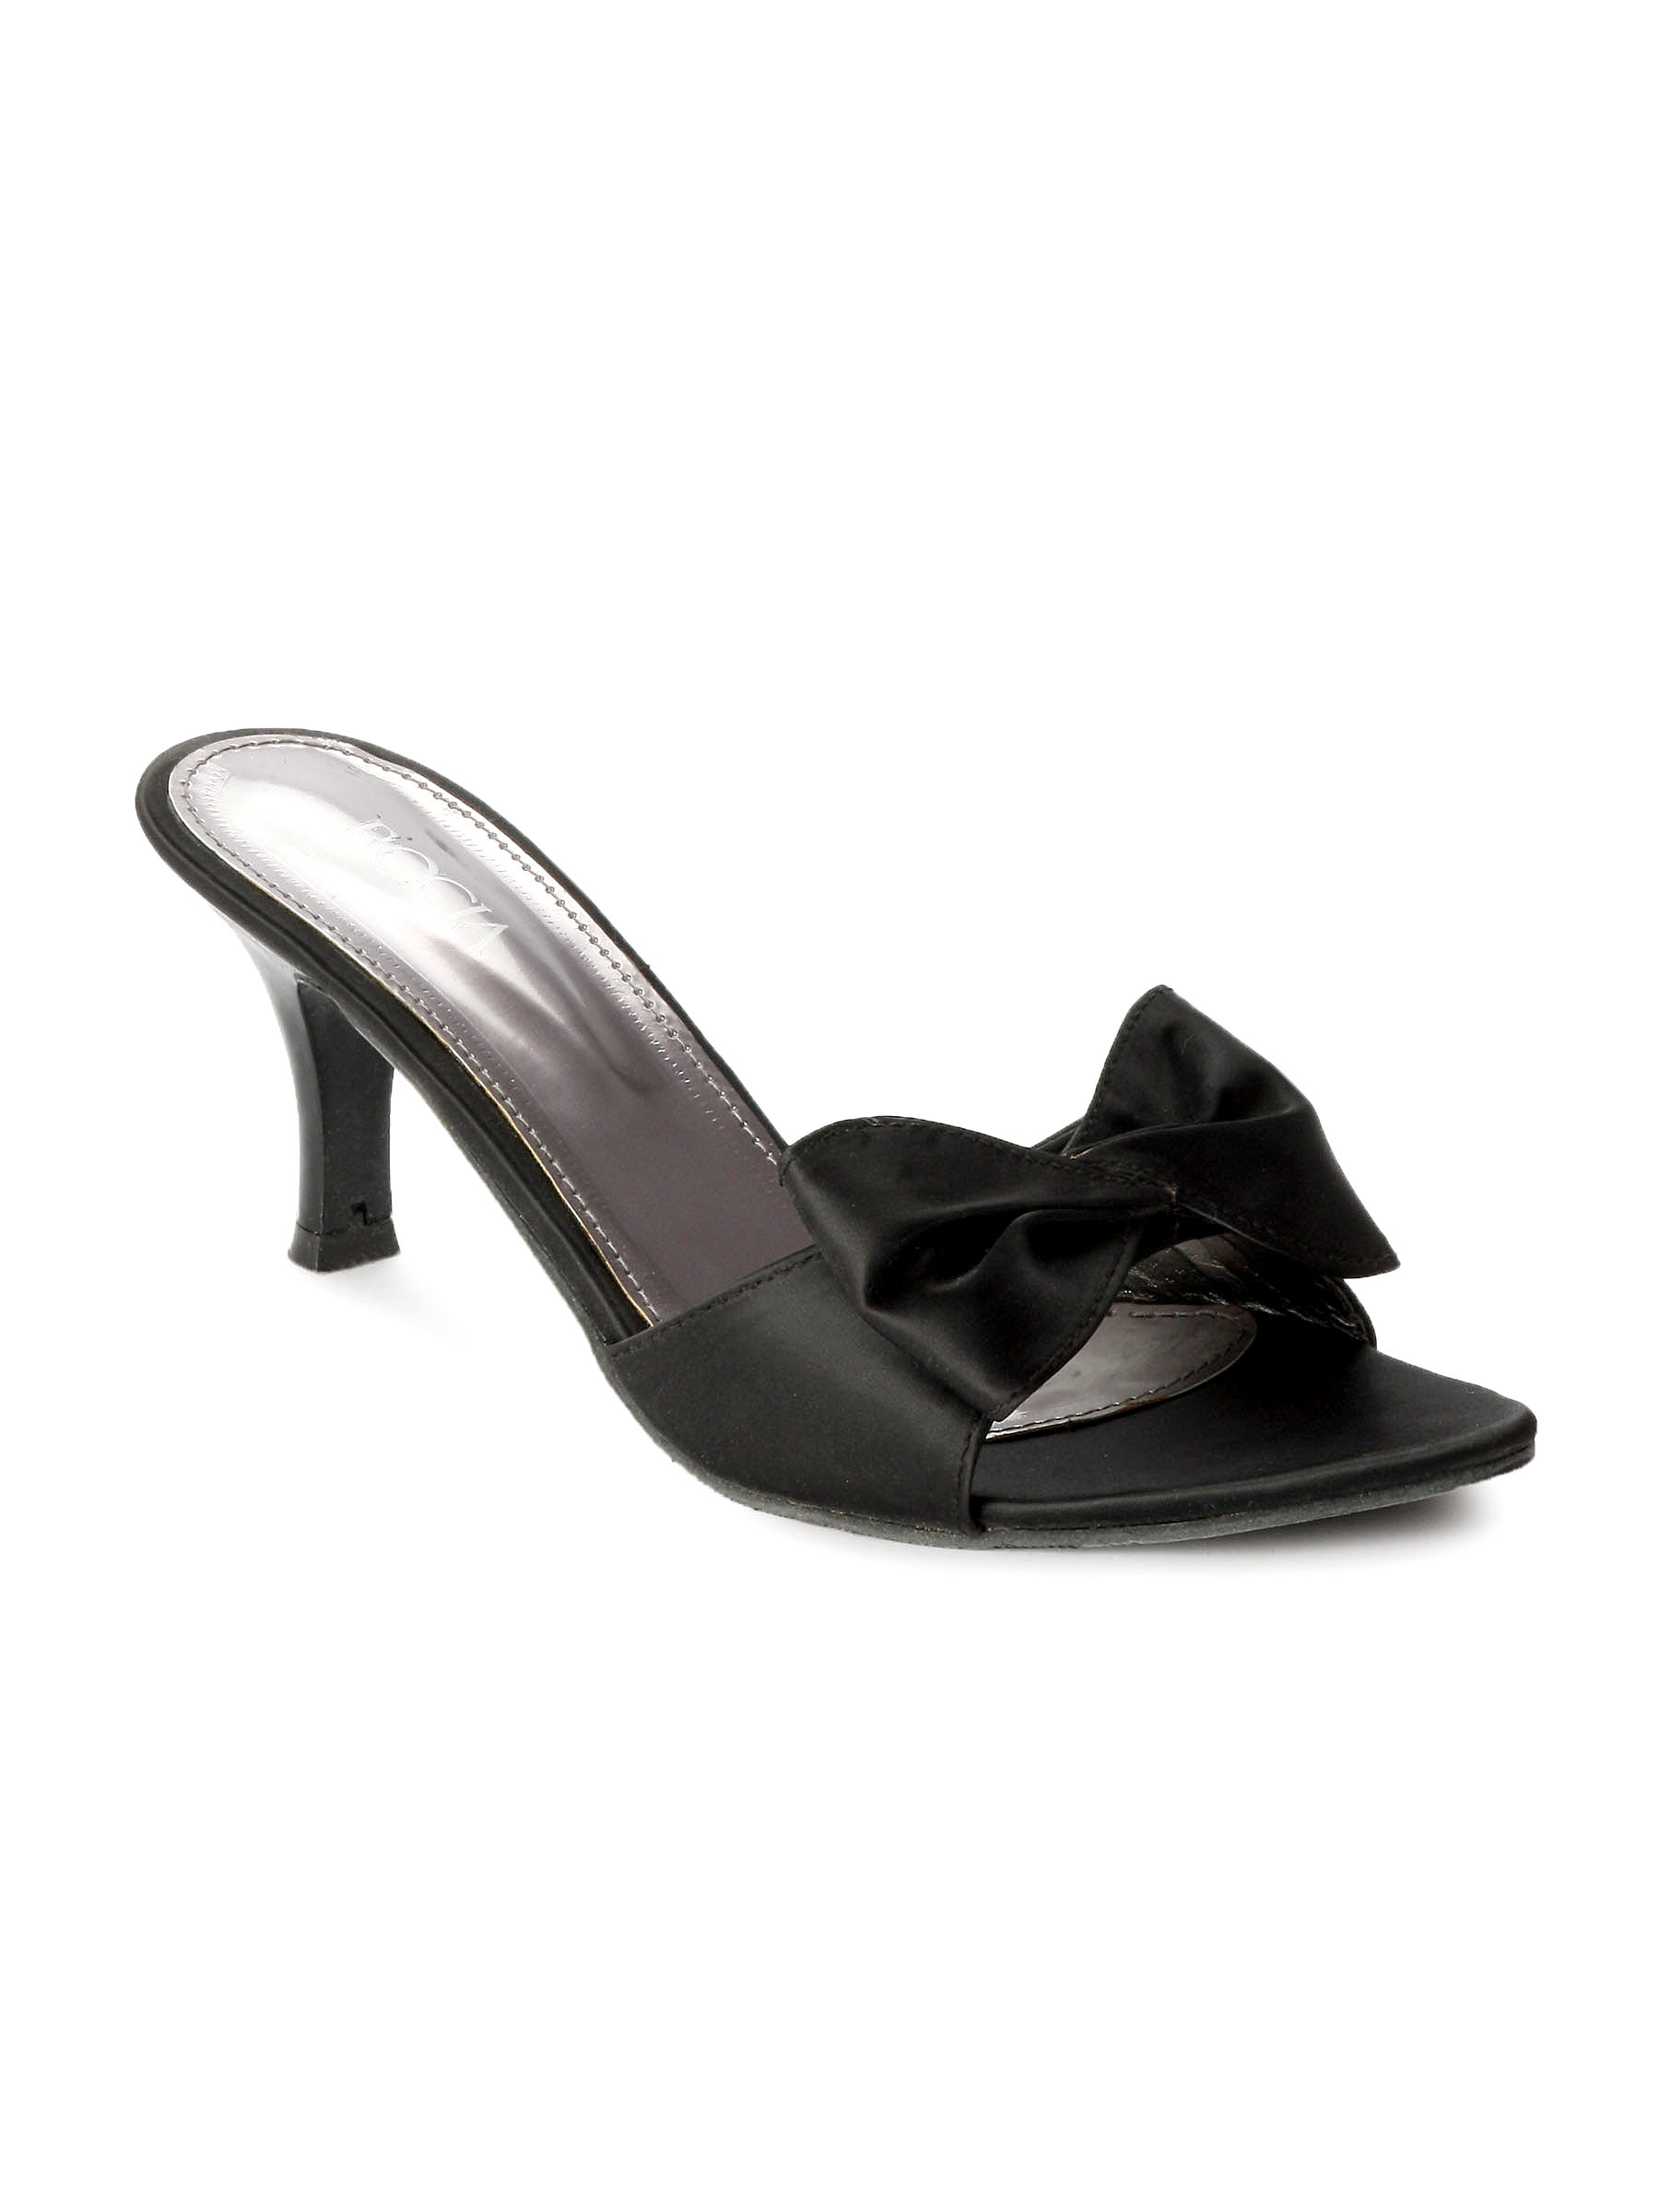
Rocia Women Black Heels
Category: Footwear / Shoes / Flats
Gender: Women
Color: Black
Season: Winter 2012
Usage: Casual